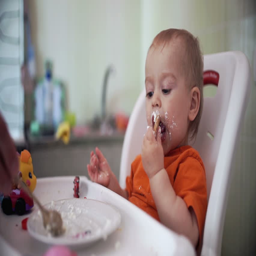
a little boy sits in the kitchen and eat cookies .